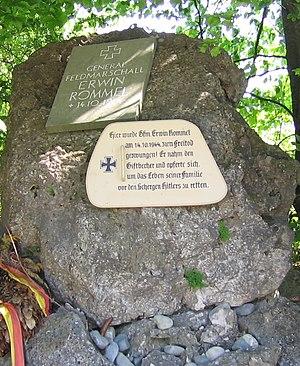
""Ici le Generalfeldmarschall Erwin Rommel fut forcé au suicide le 14.10.1944! Il prit la coupe de poison et se sacrifia, afin de sauver la vie de sa famille des sbires d'Hitler."" Italiano: ""Su questo punto il feldmaresciallo Erwin Rommel fu costretto al suicidio il 14 ottobre 1944. Prese il calice di veleno e si è sacrificato per salvare la vita della sua famiglia da sgherri di Hitler."" Magyar: ""Ezen a helyen kényszerült Erwin Rommel tábornagy 1944. október 14-én öngyilkosságot elkövetni. Kiitta a méreggel telt csészét, és feláldozta önmagát, hogy megmentse családja életét Hitler csatlósaitól."" Kurdî: "" لێرەدا مارشاڵ ئێروین رۆمل لە ١٤ ئۆکتۆبەرى ١٩٤٤ دا خۆى کوشتەوە بە گازى سیانیدى کاربون بۆ ئەوەى ژیانى خۆیى و مندالەکانى لەدەستى پیاوەکانى هیتلەر بپارێزێت .""